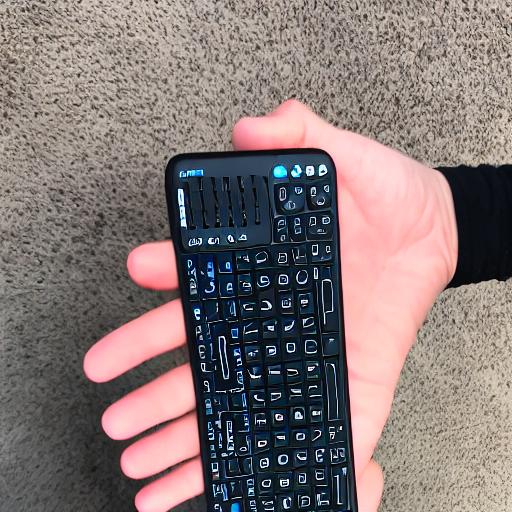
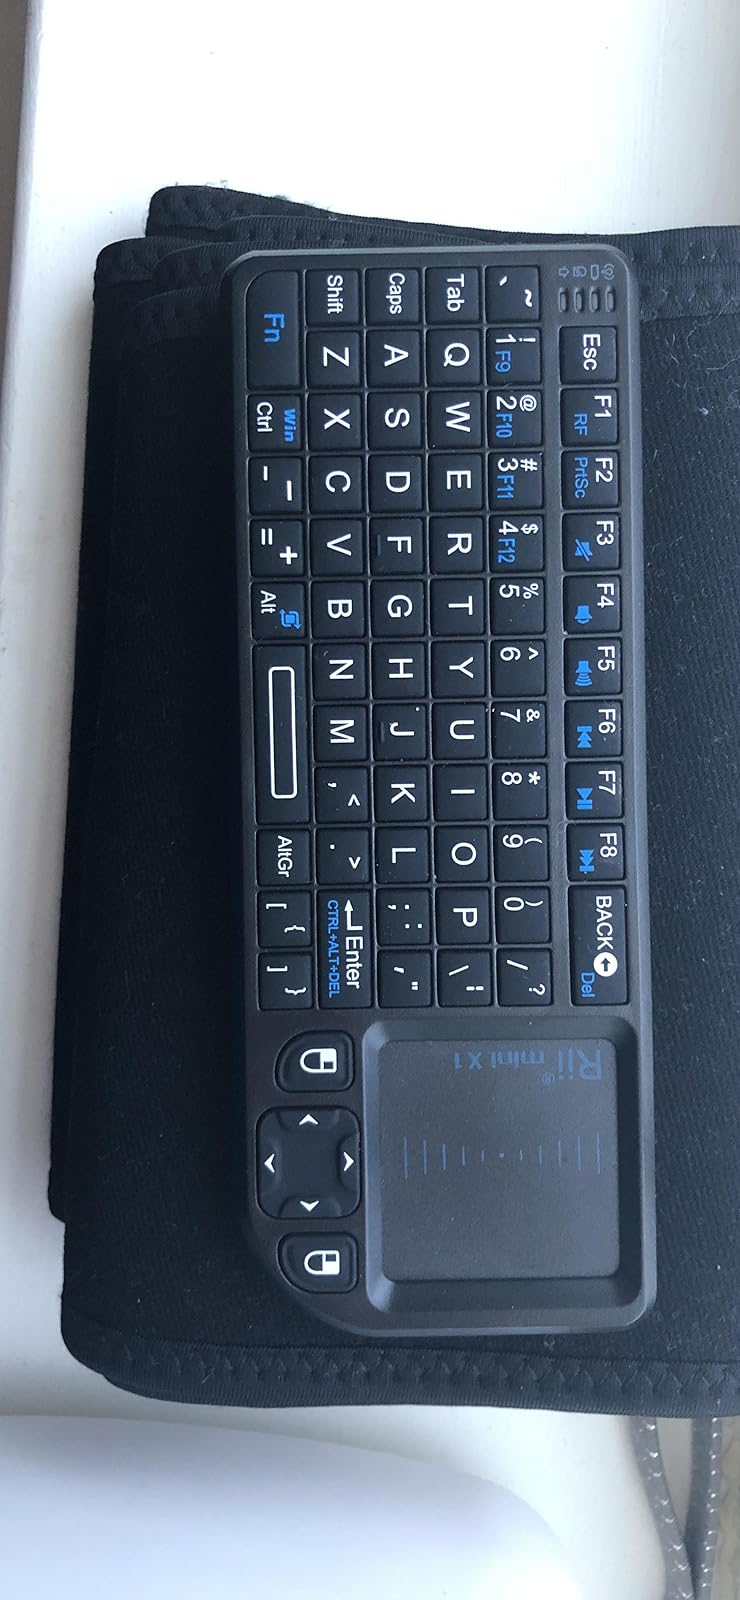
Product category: keyboard
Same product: no